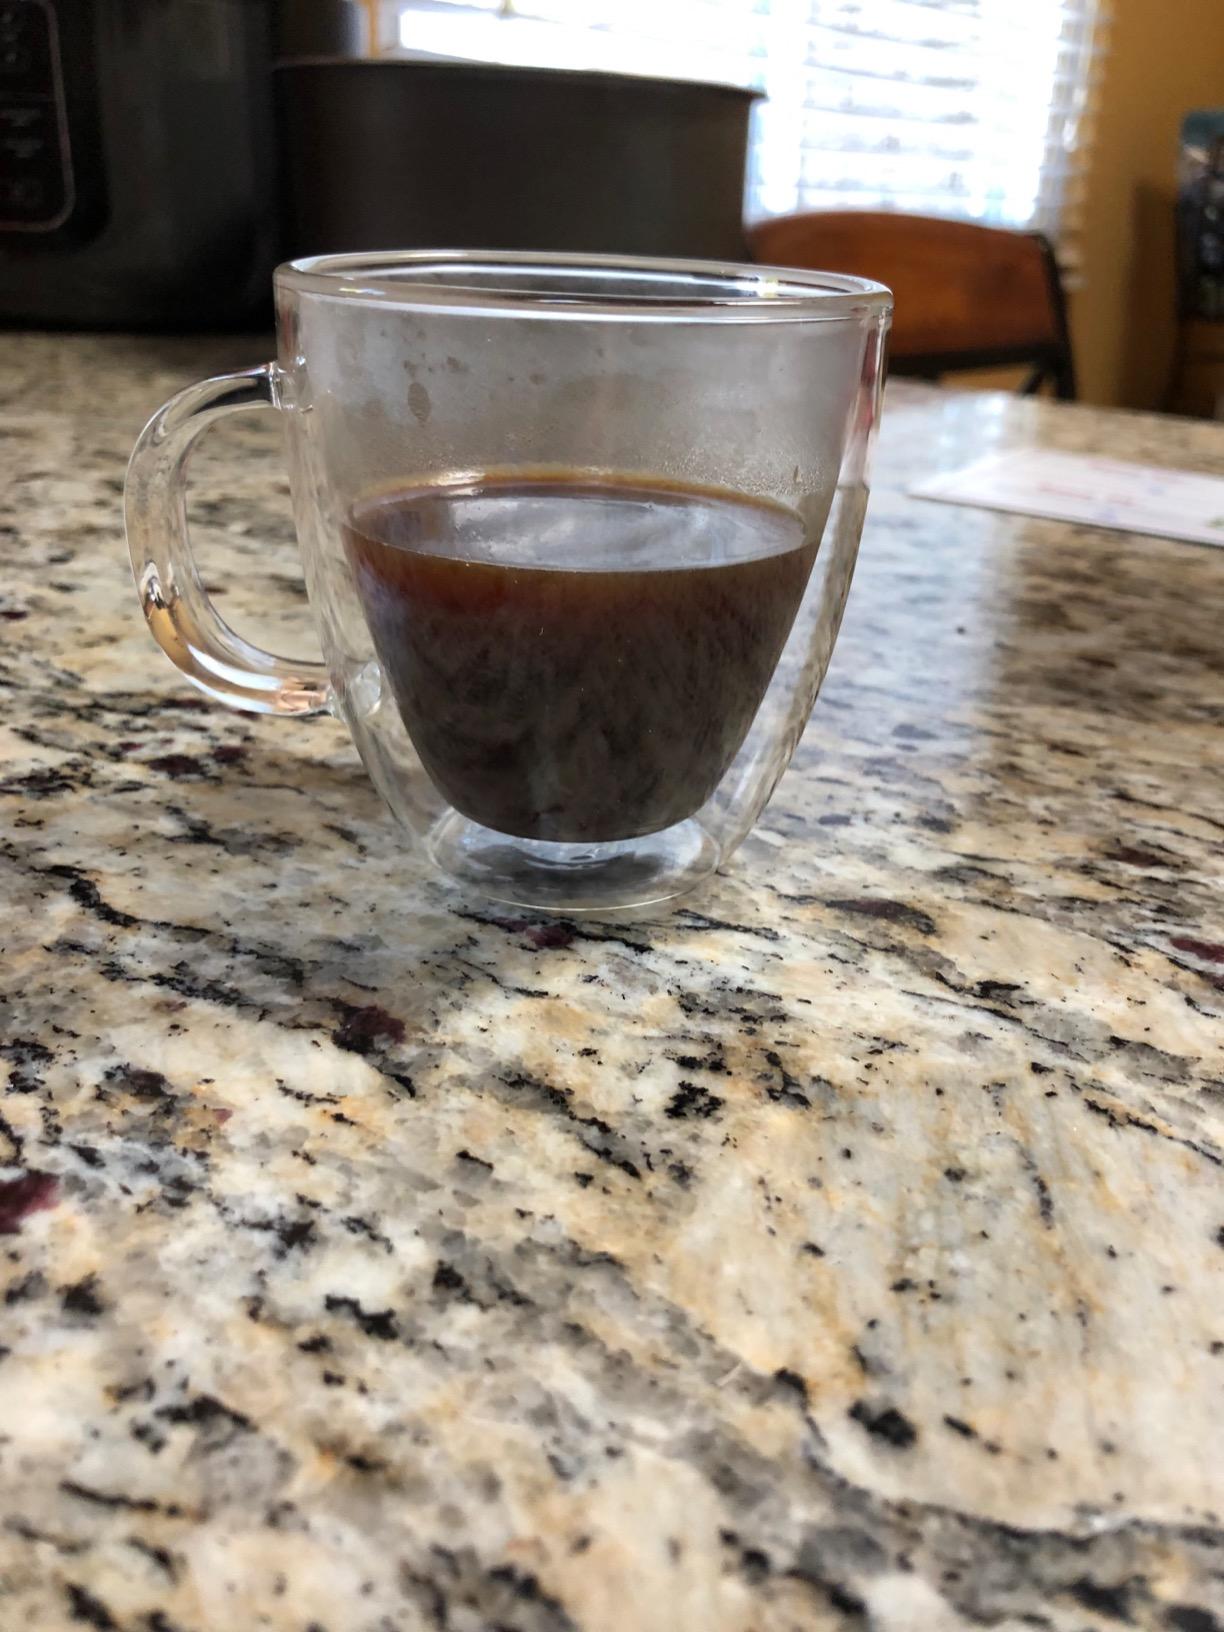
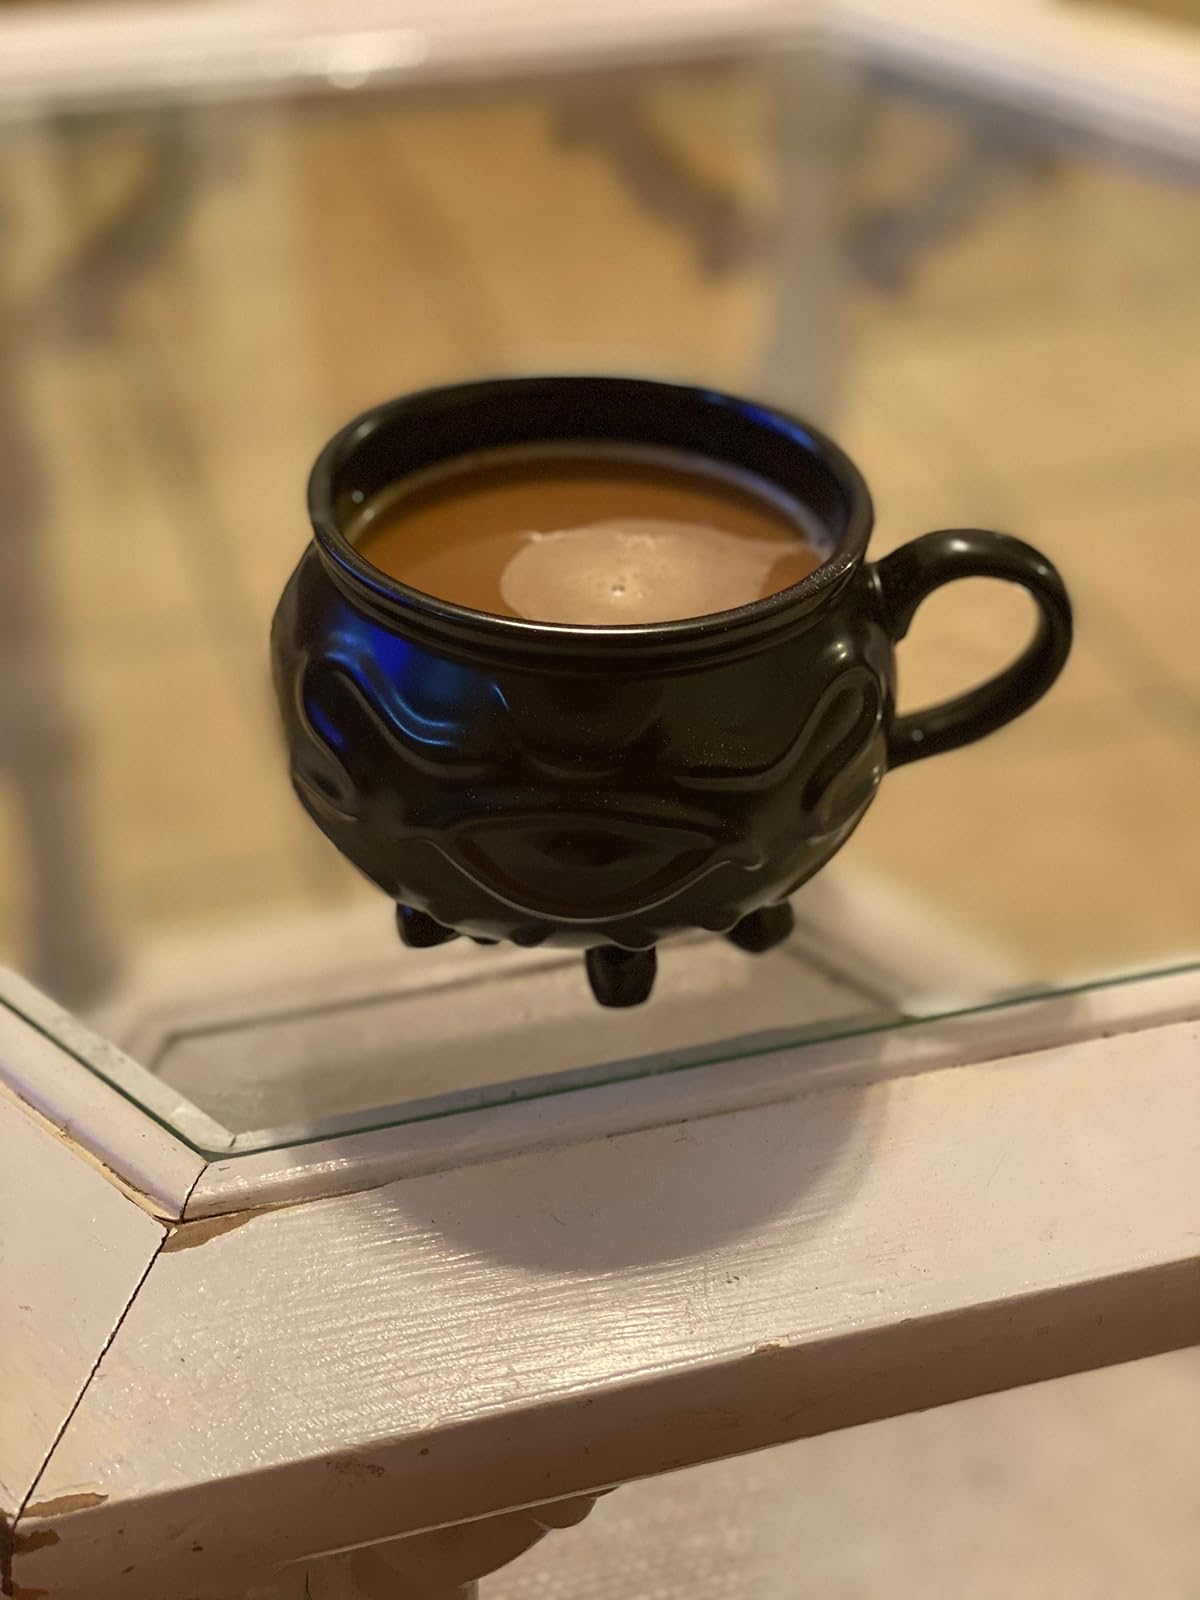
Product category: items_mug
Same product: no